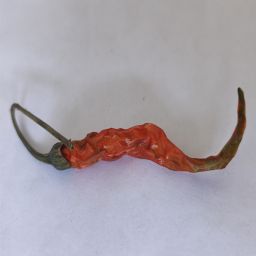
Crop: Chile Pepper
Quality: Dried